WHQL Testing

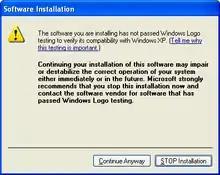
Warning for uncertified hardware drivers on Windows XP

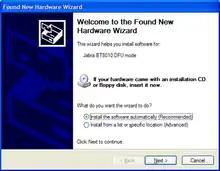
The "Found New Hardware Wizard" of Windows XP

The WHQL project was started since Windows 95. Windows 2000 added support for WHQL signature checking.